V6 engine

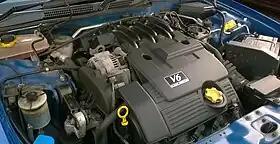
1996-2005 Rover KV6 90-degree engine

Many manufacturers, particularly American ones, built V6 engines with a V-angle of 90 degrees based on their existing 90-degree V8 engines. Such configurations were easy to design by removing two cylinders and replacing the V8 engine's four-throw crankshaft with a three-throw crankshaft. This reduced design costs, allowed the new V6 to share components with the V8 engine, and sometimes allowed manufacturers to build the V6 and V8 engines on the same production line.